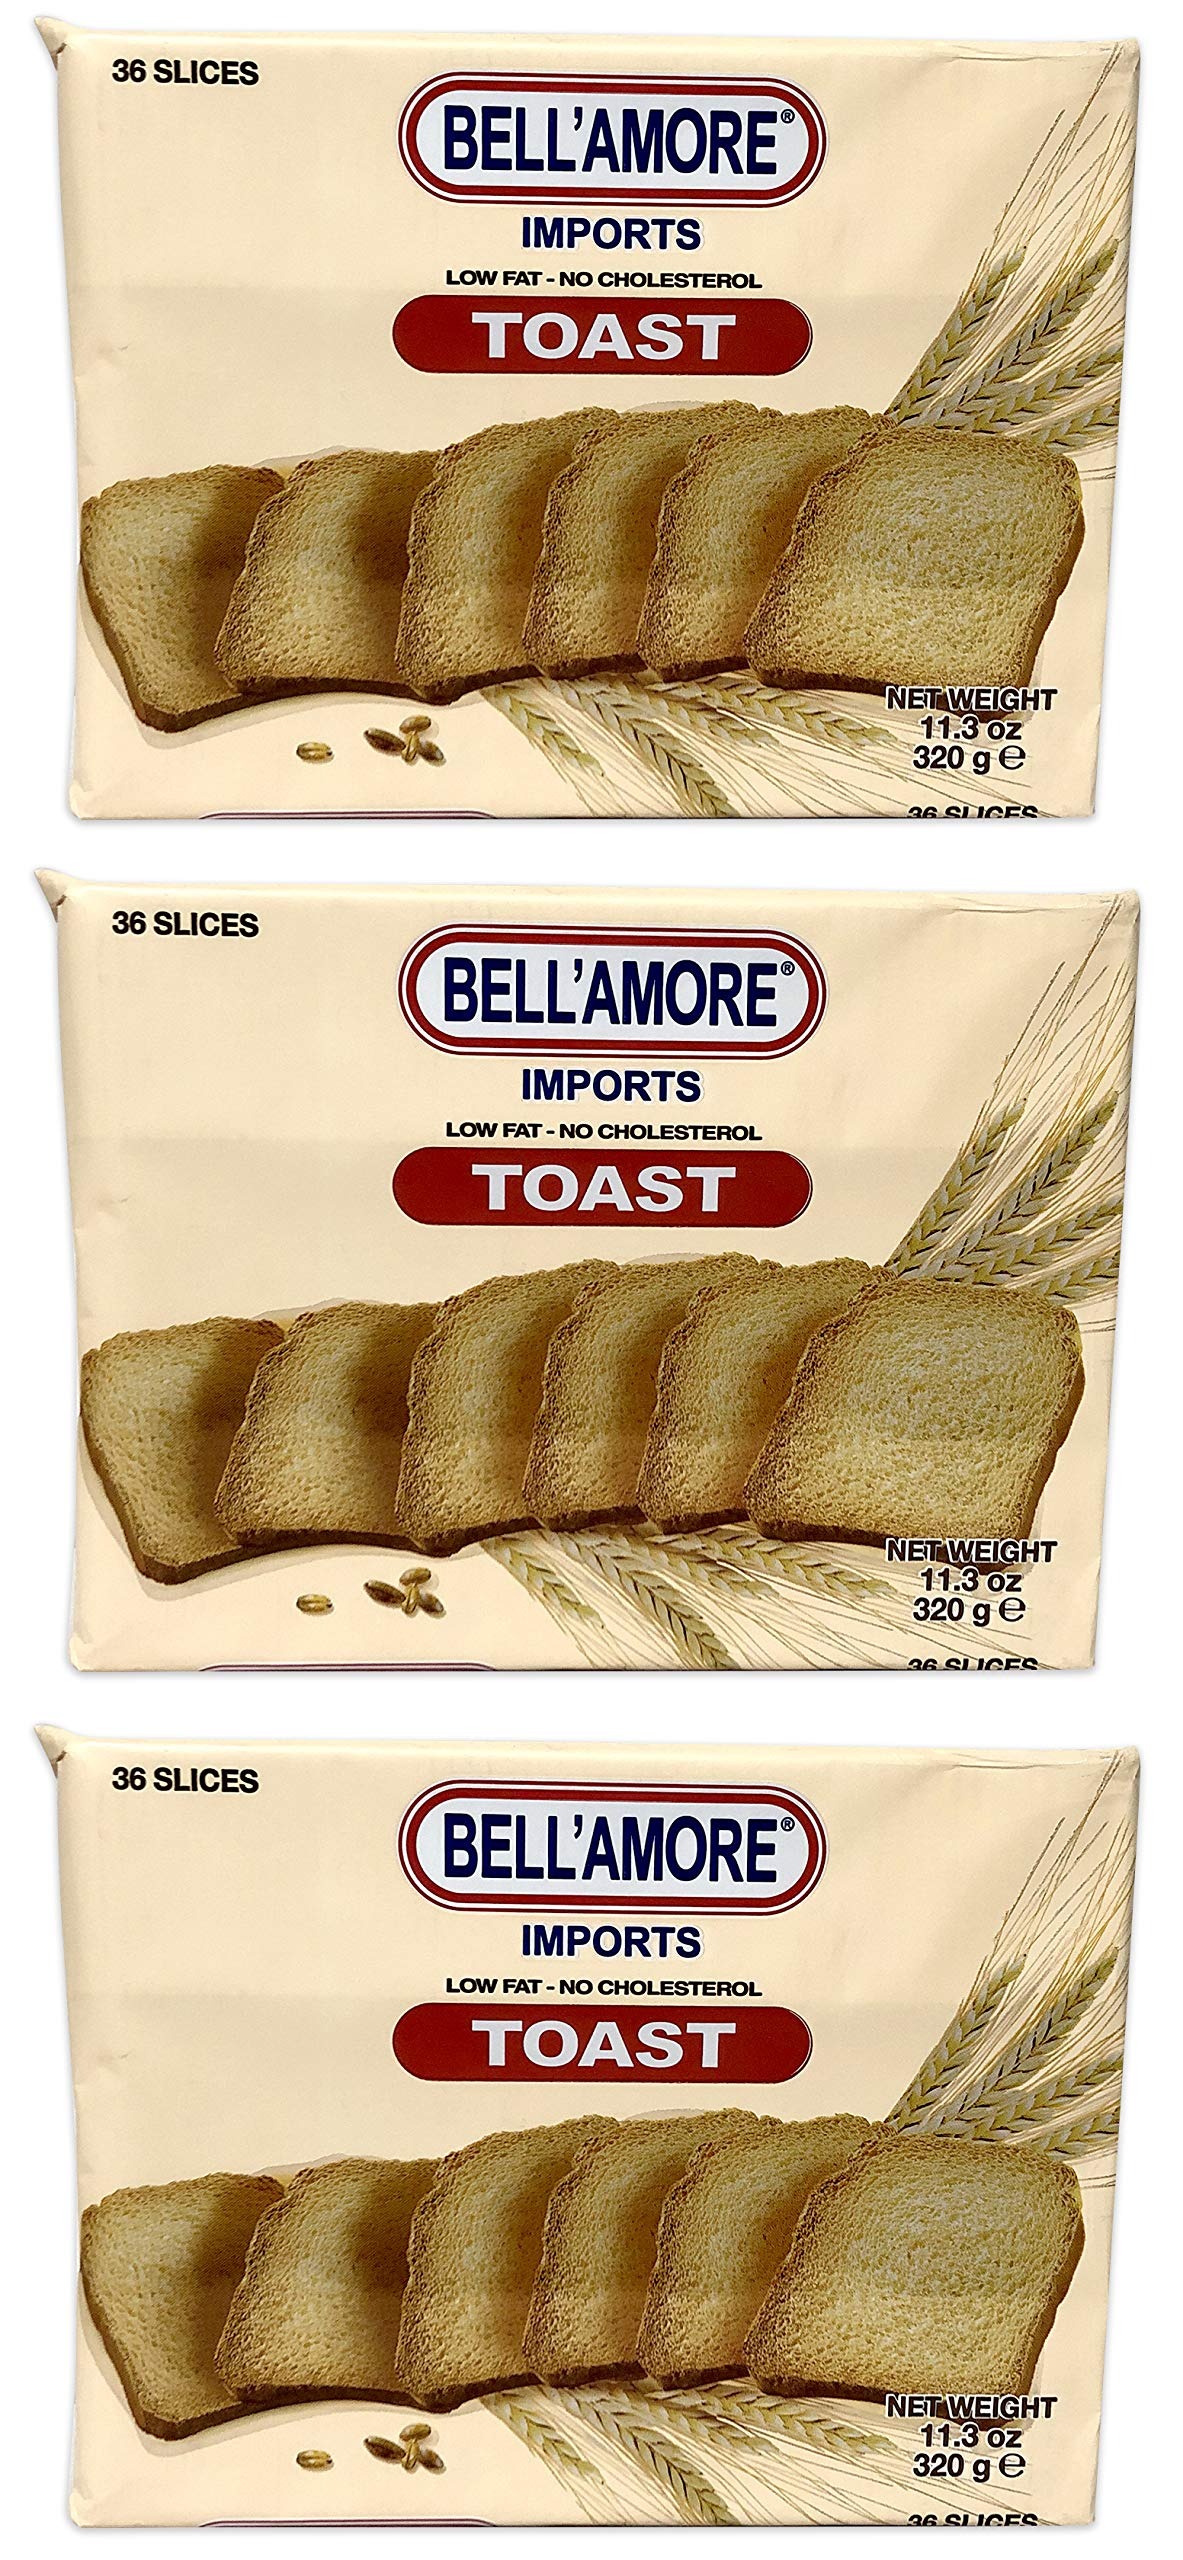
Item Name: Bellamore Classic Italian Toast | Light & Crispy Toast Cracker Bread | Imported from Italy (3-PACK)
Bullet Point 1: Light and Crispy, our All Natural crunchy toast is a family favorite!
Bullet Point 2: A great snack any time of the day. Try it with butter and jam for breakfast, or layer cheese and your favorite meat for a delicious snack. Spread your favorite chocolate spread and dip it in milk!
Bullet Point 3: Contains 36 total slices of toast
Bullet Point 4: Cholesterol Free and Low Fat.
Bullet Point 5: Imported from Italy
Product Description: Light and Crispy, our All Natural crunchy toast is a family favorite! A great snack any time of the day. Try it with butter and jam for breakfast, or layer cheese and your favorite meat for a delicious snack. Spread your favorite chocolate spread and dip it in milk! Contains 26 total slices of toast. Cholesterol Free and Low Fat. Imported from Italy
Value: 3.0
Unit: Count

Price: 16.99